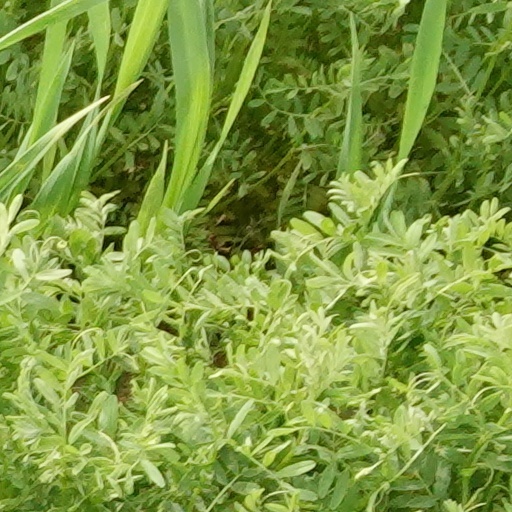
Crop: wheat